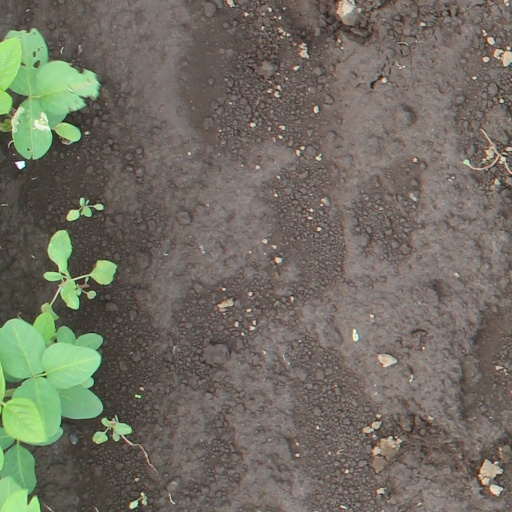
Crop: soybean